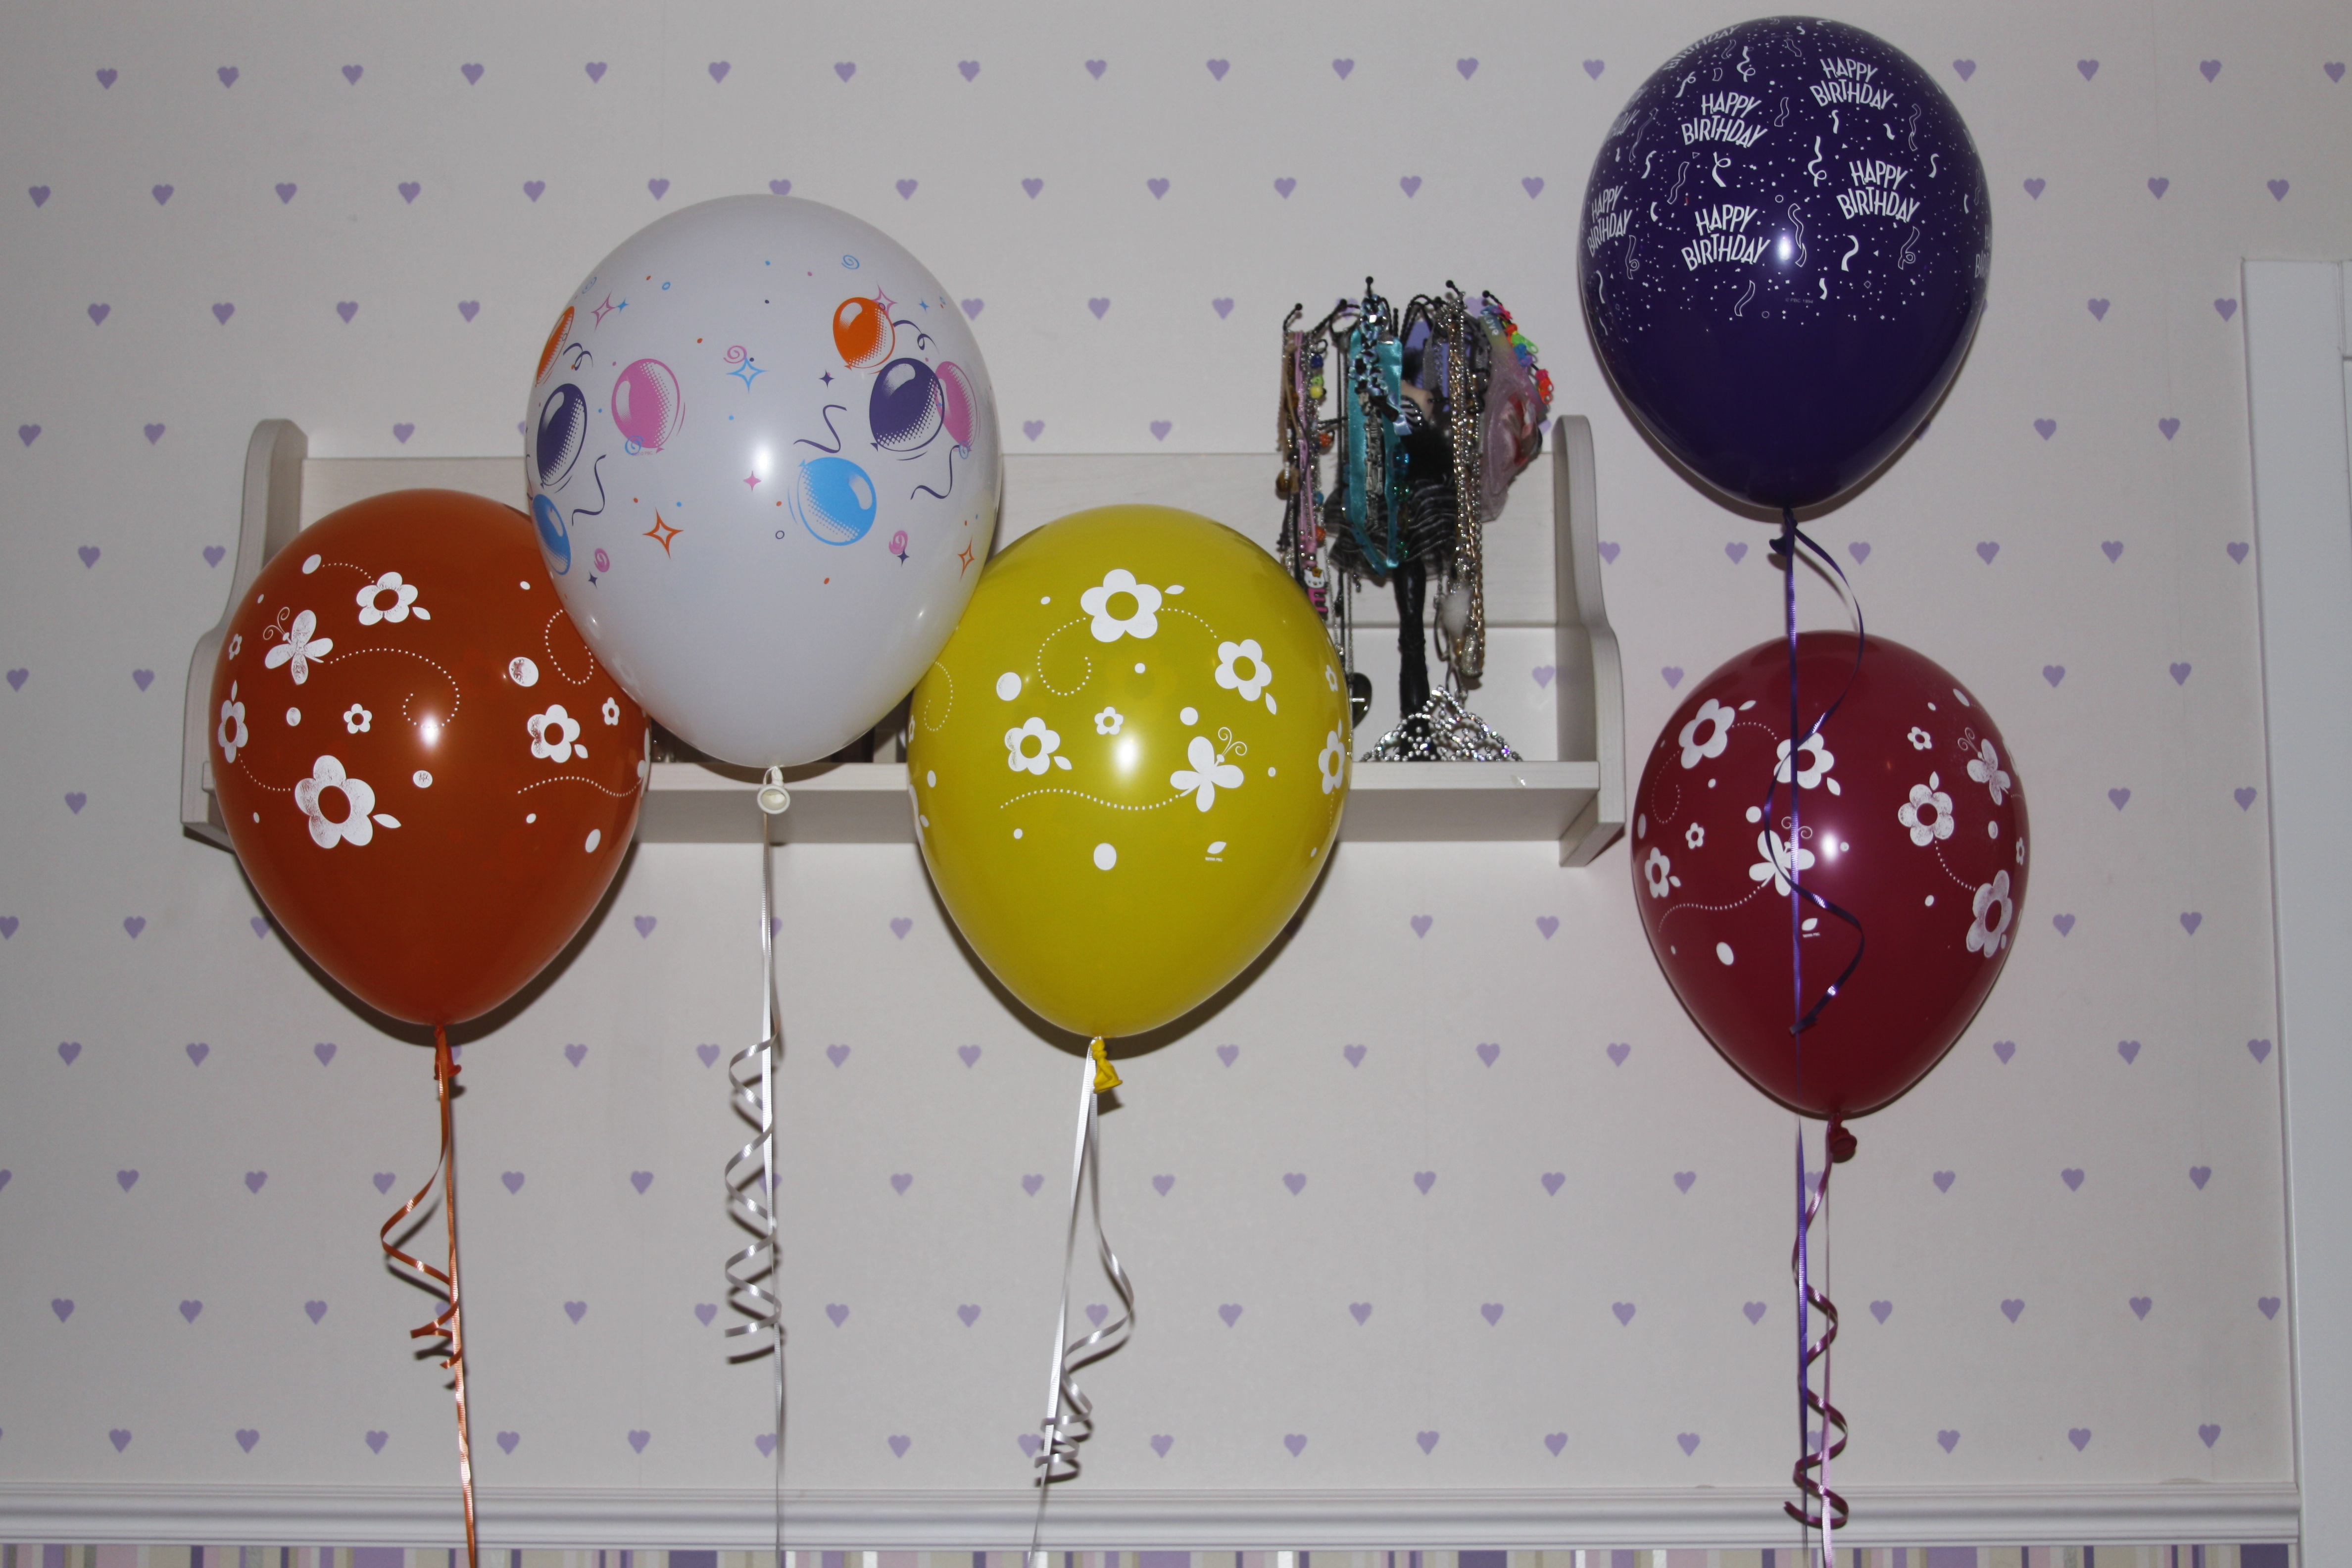
bunch, white, balloon, flying, celebration, decoration, colorful, yellow, toy, happy, balloons, party, helium